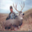
Label: deer